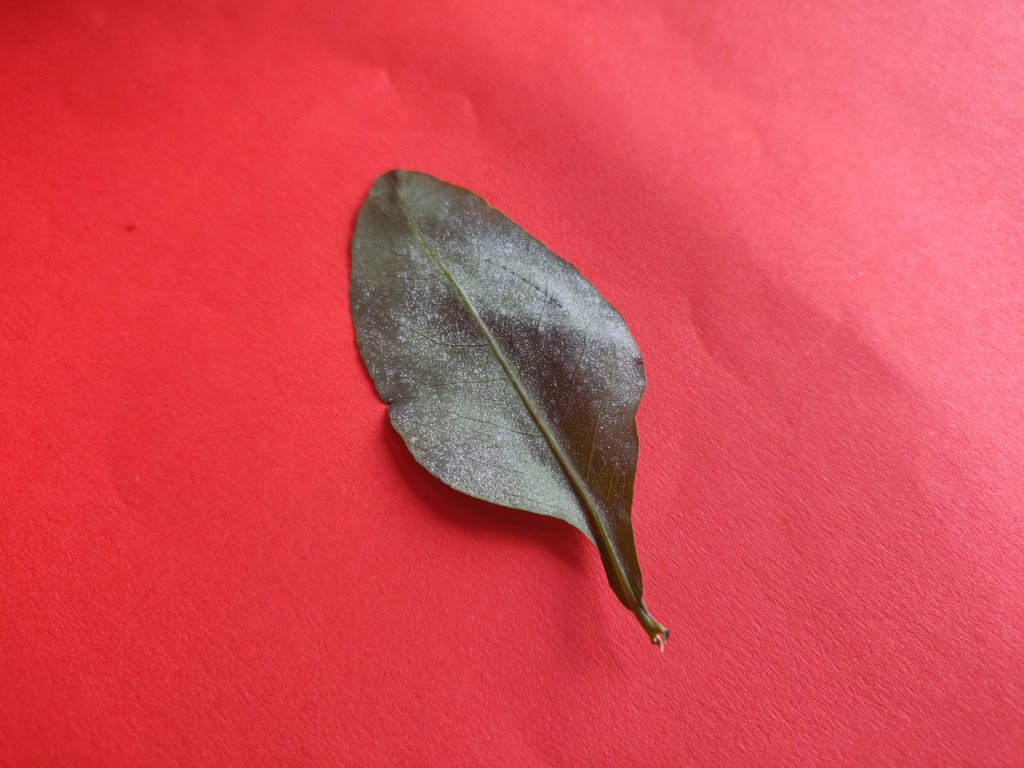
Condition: Unhealthy
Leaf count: single
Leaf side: back